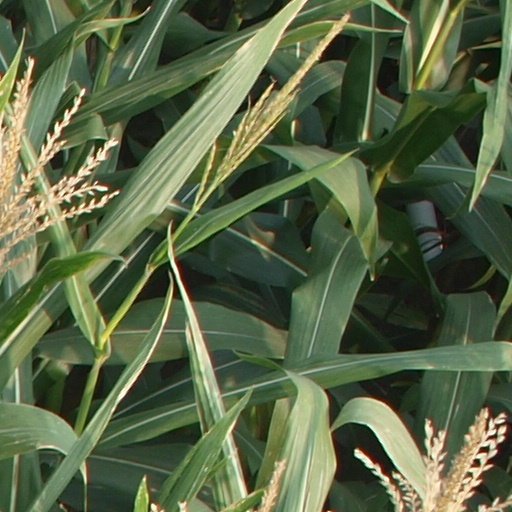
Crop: maize; corn